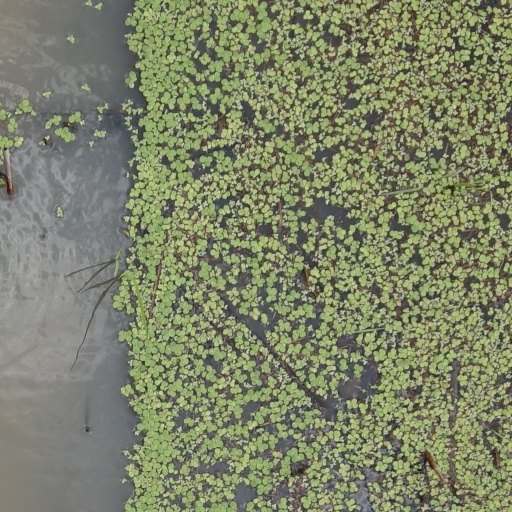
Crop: rice